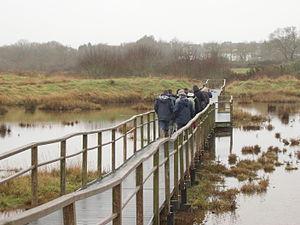
Groupe au Marais de Séné
Séné [sene] est une commune française située dans le département du Morbihan, en région Bretagne.
La réserve naturelle nationale des marais de Séné est une réserve naturelle nationale située sur la commune de Séné dans le département du Morbihan. Nichée au fond du golfe du Morbihan, la réserve protège 530 hectares d'un espace naturel diversifié : vasières, prés-salés, étiers, et surtout les plus grands marais de la région.